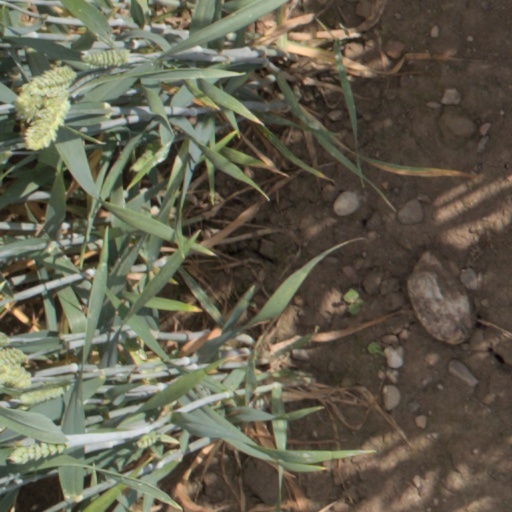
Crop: wheat